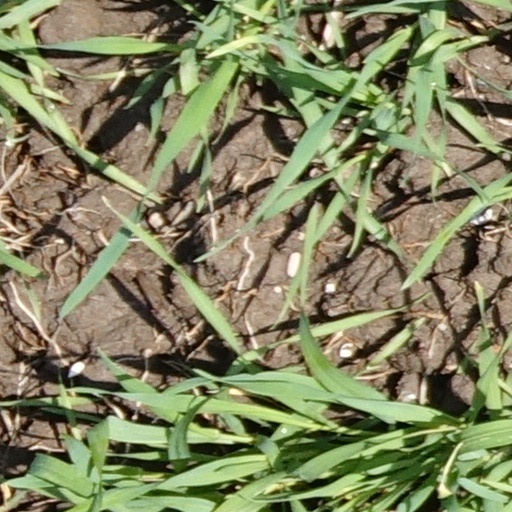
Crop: wheat